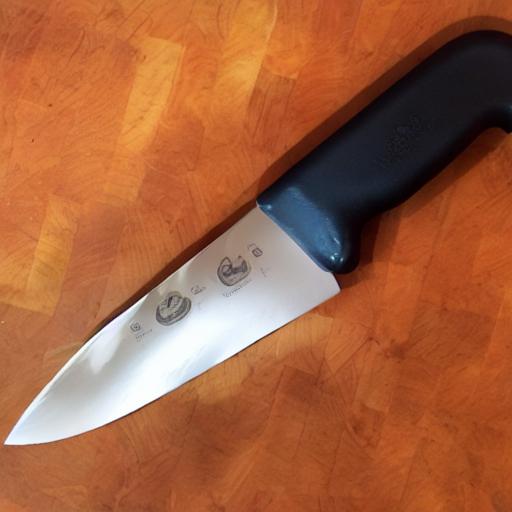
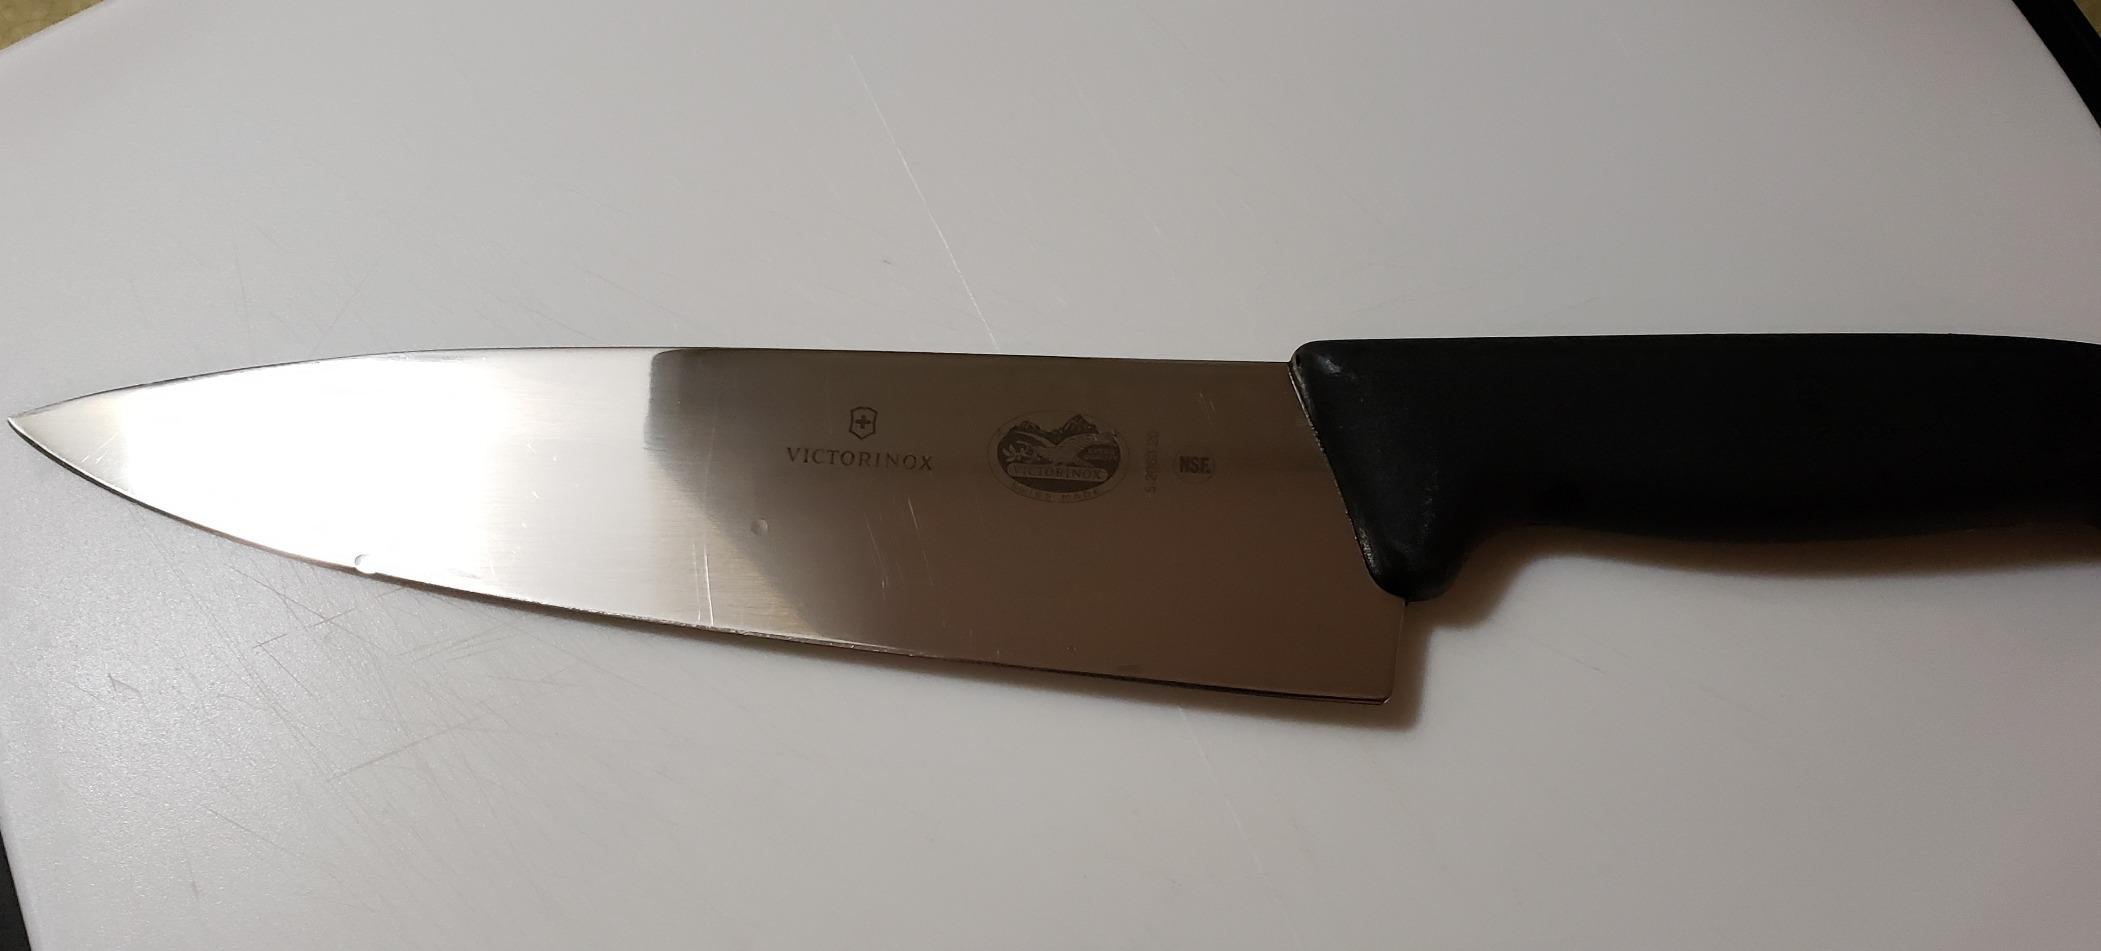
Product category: items_knife
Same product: no